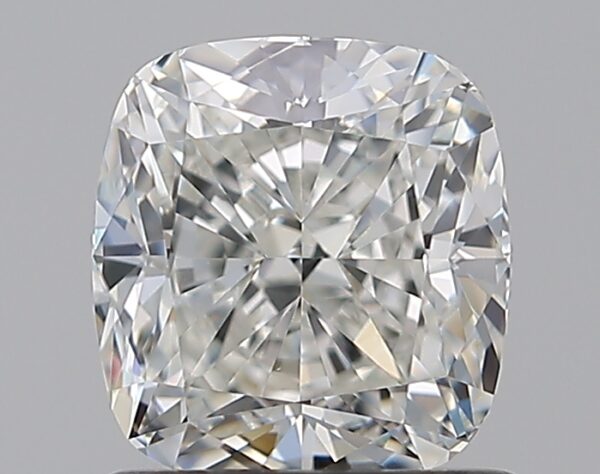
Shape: cushion
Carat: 1.2
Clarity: VVS1
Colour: G
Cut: EX
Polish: EX
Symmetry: EX
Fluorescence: M
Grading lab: GIA
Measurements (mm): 6.11 x 5.73 x 3.98